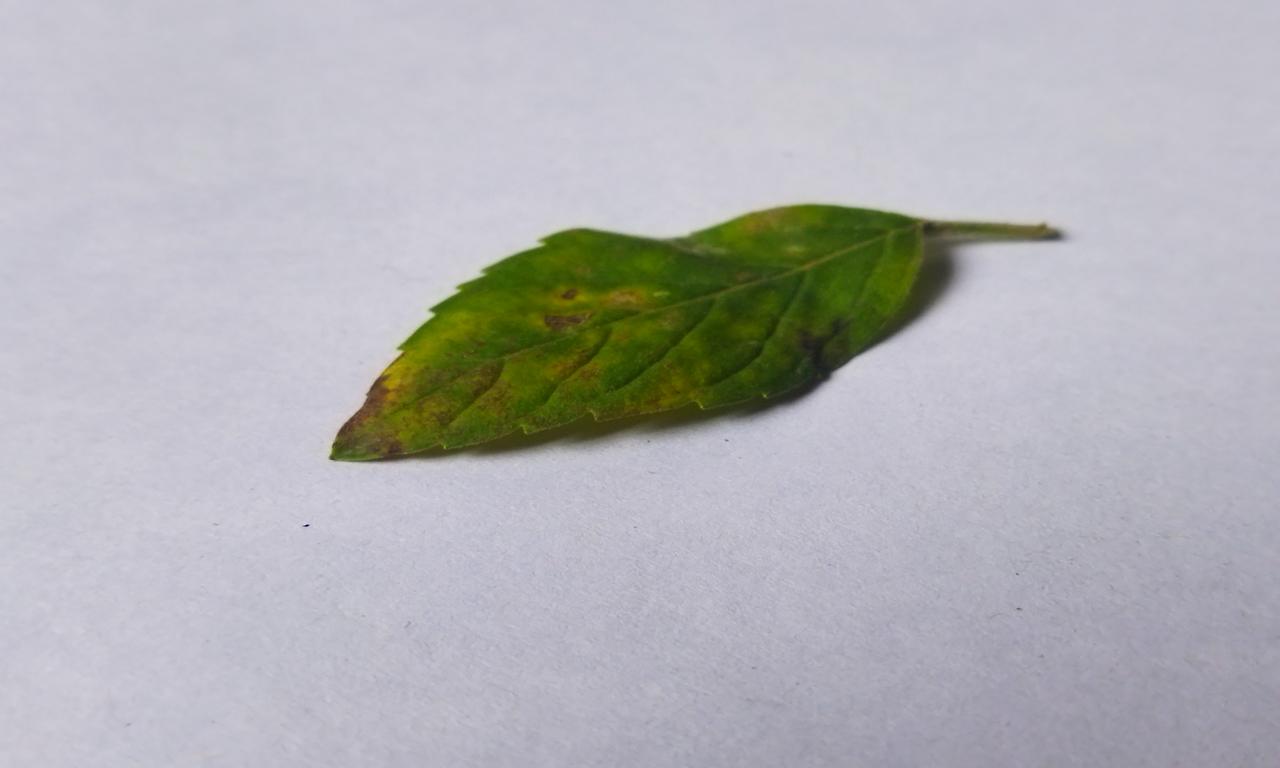
Label: Spoiled